Dal Khalsa (Sikh army)

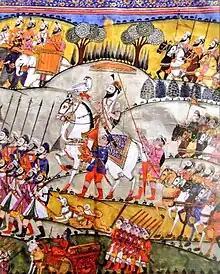
Painting of Guru Gobind Singh on horseback while marching with his army of Sikhs

The religion of Sikhism began at the time of the conquest of Northern India by Babur. His grandson, Akbar, supported religious freedom and after visiting the langar of Guru Amar Das had a favorable impression of Sikhism. As a result of his visit he donated land to the langar and had a positive relationship with the Sikh gurus until his death in 1605. His successor, Jahangir, saw the Sikhs as a political threat. He arrested Guru Arjan Dev because of Sikh support for Khusrau Mirza and ordered him to be put to death by torture. Guru Arjan Dev's martyrdom led the sixth Guru, Guru Har Gobind, to declare Sikh sovereignty in the creation of the Akal Takht and to establish a fort to defend Amritsar. Jahangir attempted to assert authority over the Sikh by jailing Guru Har Gobind at Gwalior and released him after some time with 52 other Rajput (Hindu) kings on Guru Hargobind's orders. Sikhism did not have any further issues with the Mughal Empire until the death of Jahangir in 1627. His successor, Shah Jahan "took offense" at Guru Har Gobind's sovereignty and after a series of assaults on Amritsar forced the Sikhs to retreat to the Sivalik Hills. Guru Har Gobind's successor, Guru Har Rai maintained the guruship in the Sivalik Hills by defeating local attempts to seize Sikh land and taking a neutral role in the power struggle between Aurangzeb and Dara Shikoh for control of the Timurid dynasty. The ninth Guru, Guru Tegh Bahadur, moved the Sikh community to Anandpur and traveled extensively to visit and preach in Sikh communities in defiance of Aurangzeb, who attempted to install Ram Rai to the guruship. He aided Kashmiri Brahmins in avoiding conversion to Islam and was arrested and confronted by Aurangzeb. When offered a choice between conversion or death, he chose to die rather than compromise his principles and was executed. Guru Gobind Singh, assumed the guruship in 1675 and to avoid battles with Sivalik Hill Rajas moved the guruship to Paunta. He built a large fort to protect the city and garrisoned an army to protect it. The growing power of the Sikh community alarmed Sivalik Hill Rajas who attempted to attack the city but the Guru's forces routed them at the Battle of Bhangani. He moved on to Anandpur and established the Khalsa, a collective army of baptized Sikhs on March 30, 1699. The establishment of the Khalsa united the Sikh community against various Mughal-backed claimants to the guruship. In 1701, a combined army composed of the Sivalik Hill Rajas and the Mughal army under Wazir Khan attacked Anandpur and, following a retreat by the Khalsa, were defeated by the Khalsa at the Battle of Muktsar. In 1707, Guru Gobind Singh accepted an invitation by Bahadur Shah I, Aurangzeb's successor to meet in southern India. When he arrived in Nanded in 1708, he was injured by agents of Wazir Khan, the governor of Sirhind. After this incident his wounds were stitched and he began to recover. A few days after, some Sikhs brought a very stiff bow to present to Guru Gobind Singh. As they were discussing whether anybody would ever be able to put a string on the bow, Guru Gobind Singh accepted the challenge. Though the bow was stringed, due to the force he applied on the bow the wounds which were still fresh started bleeding profusely. Guru Gobind Singh then declared that he would be leaving for heavenly abode and asked his Sikhs to prepare for the cremation.